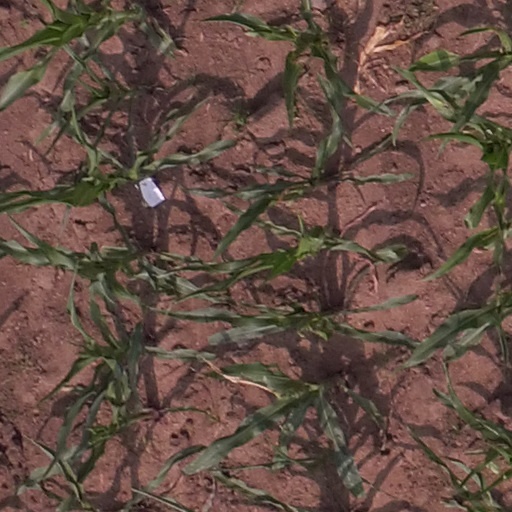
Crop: maize; corn